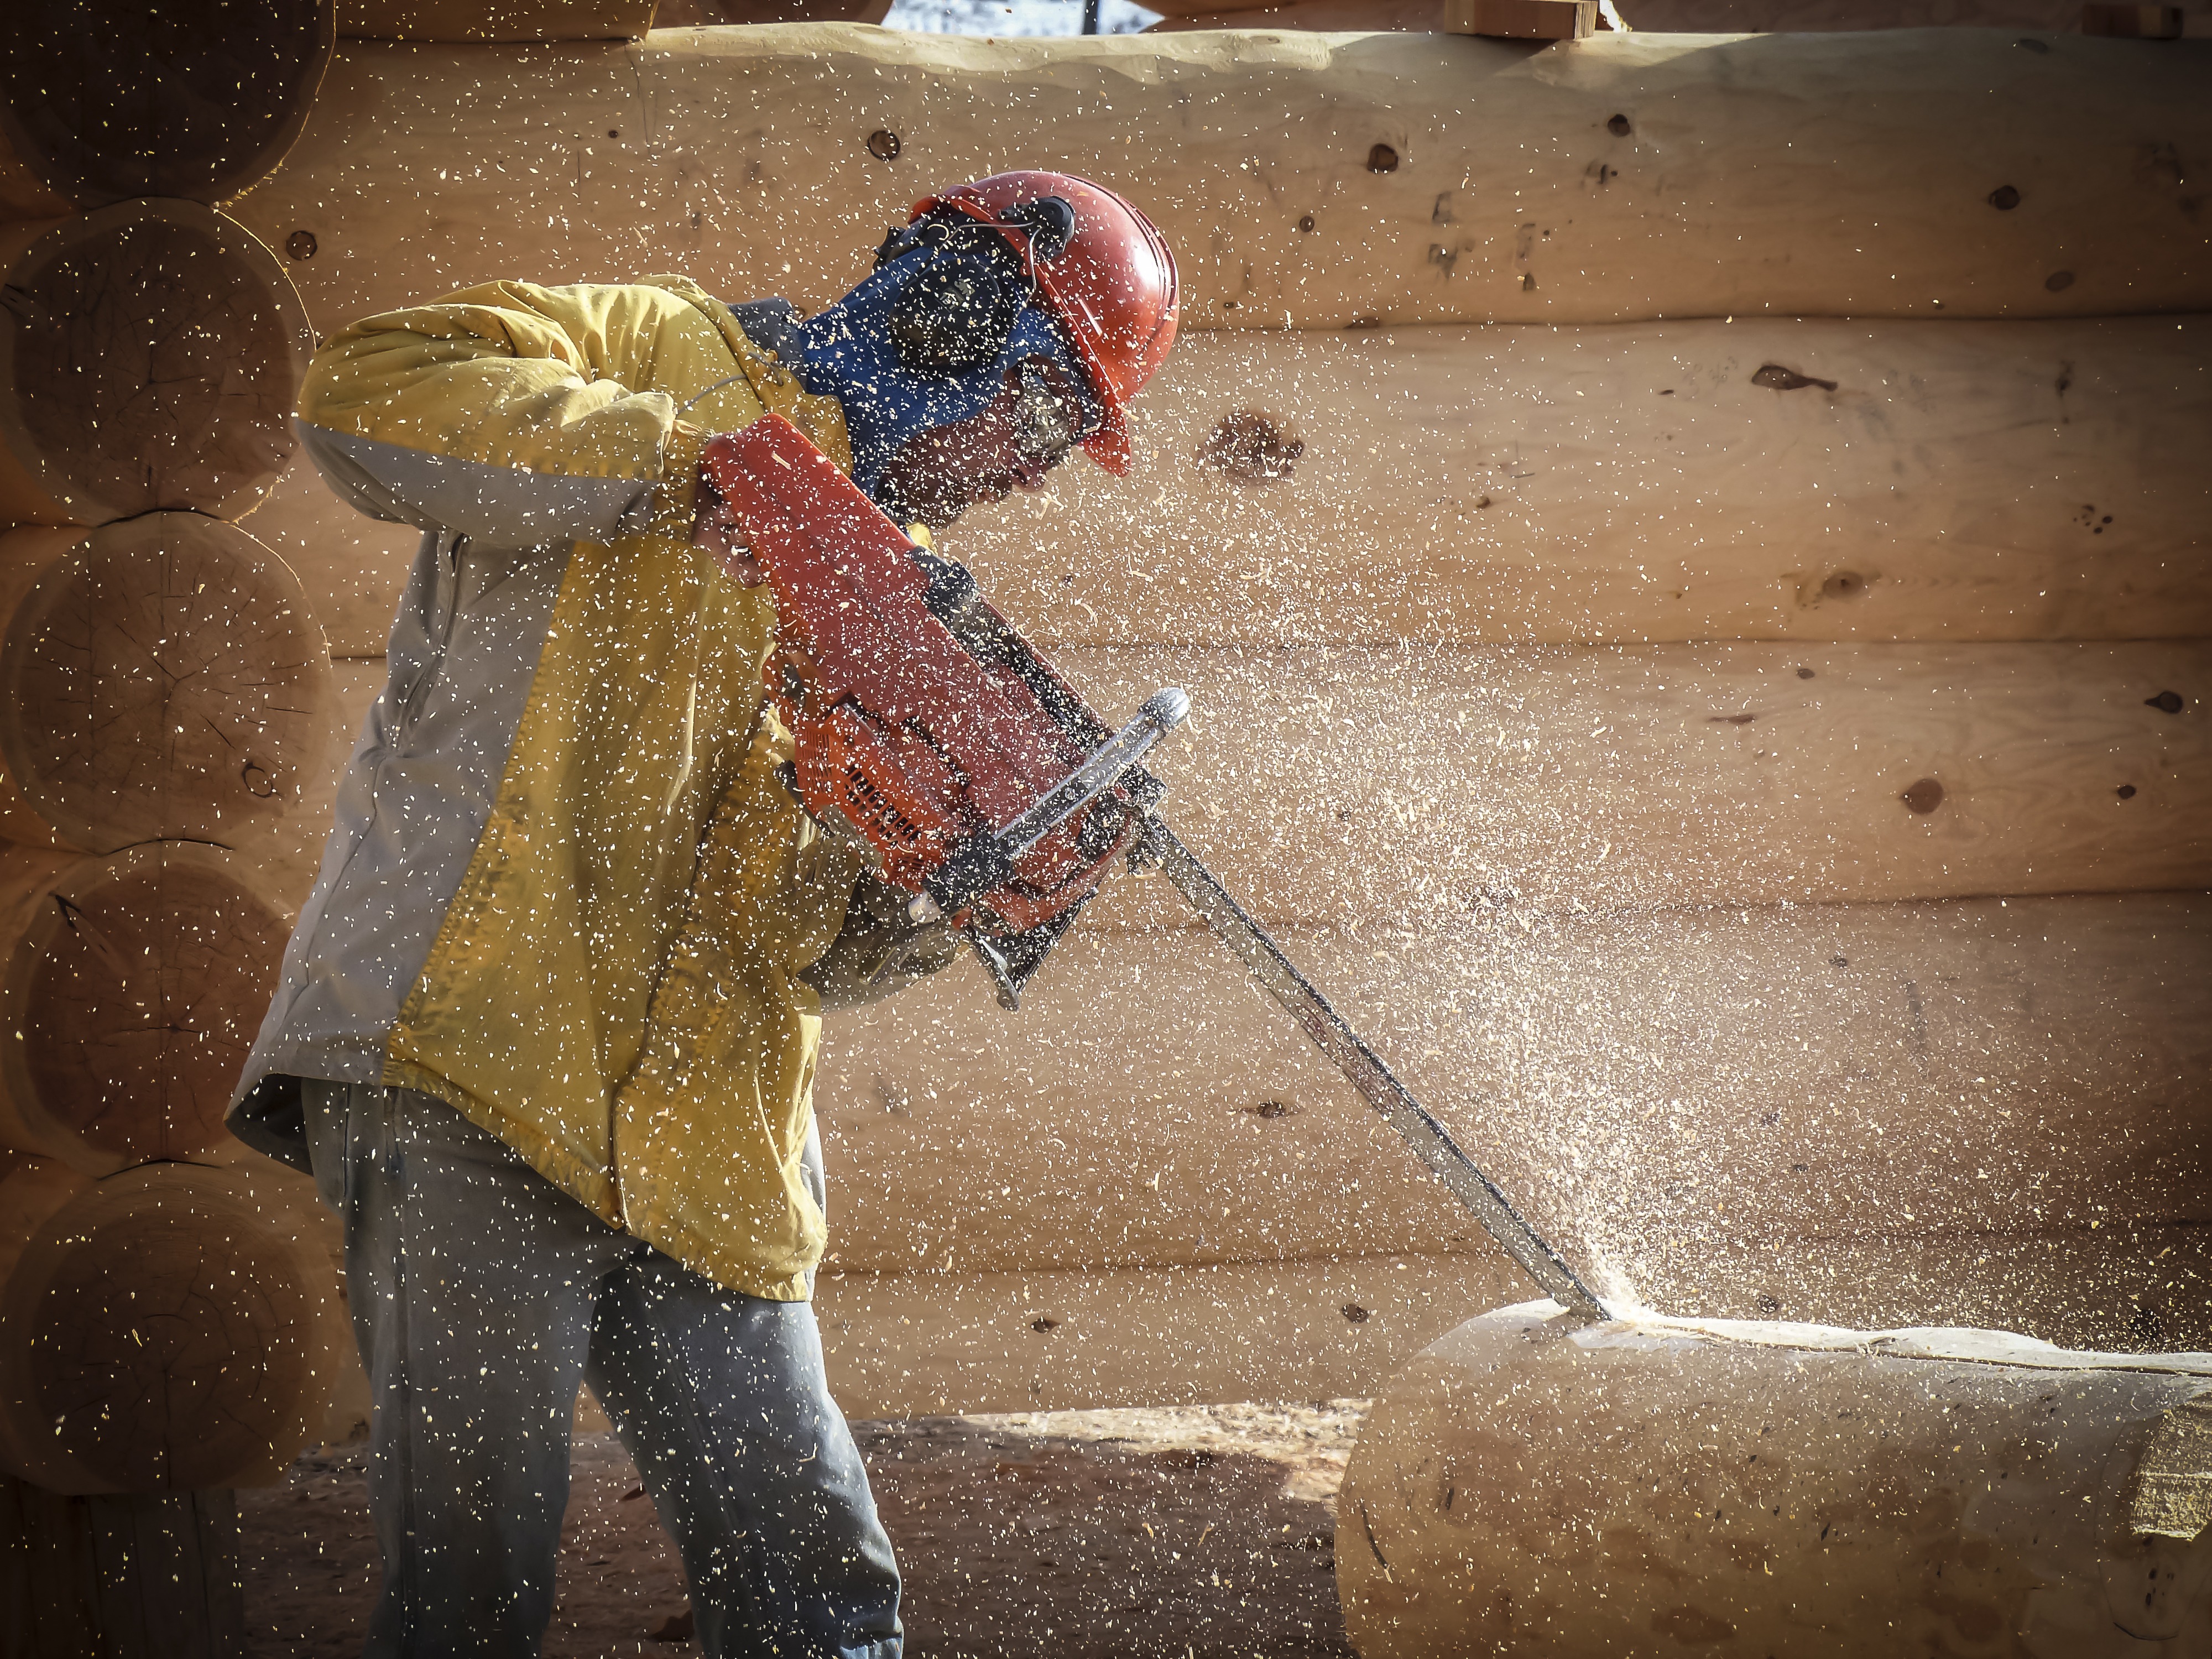
man, person, wood, wall, color, human, cutting, worker, art, temple, logs, wooden, carving, chainsaw, safety jacket, house style, log building